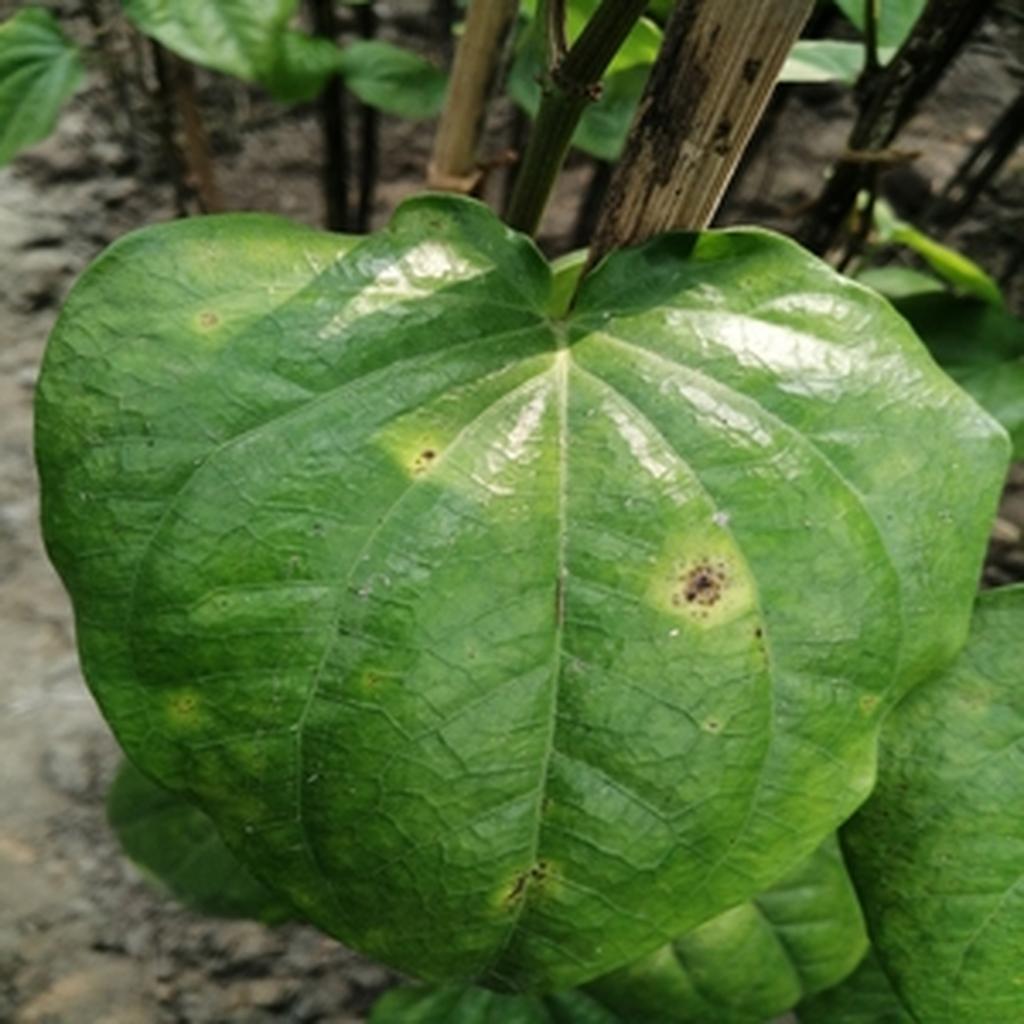
Label: Leaf_Rot